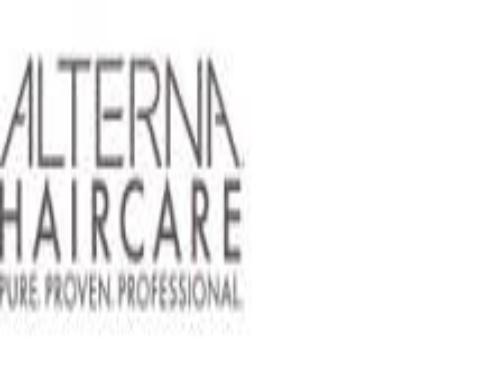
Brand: Alterna Haircare
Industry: Necessities